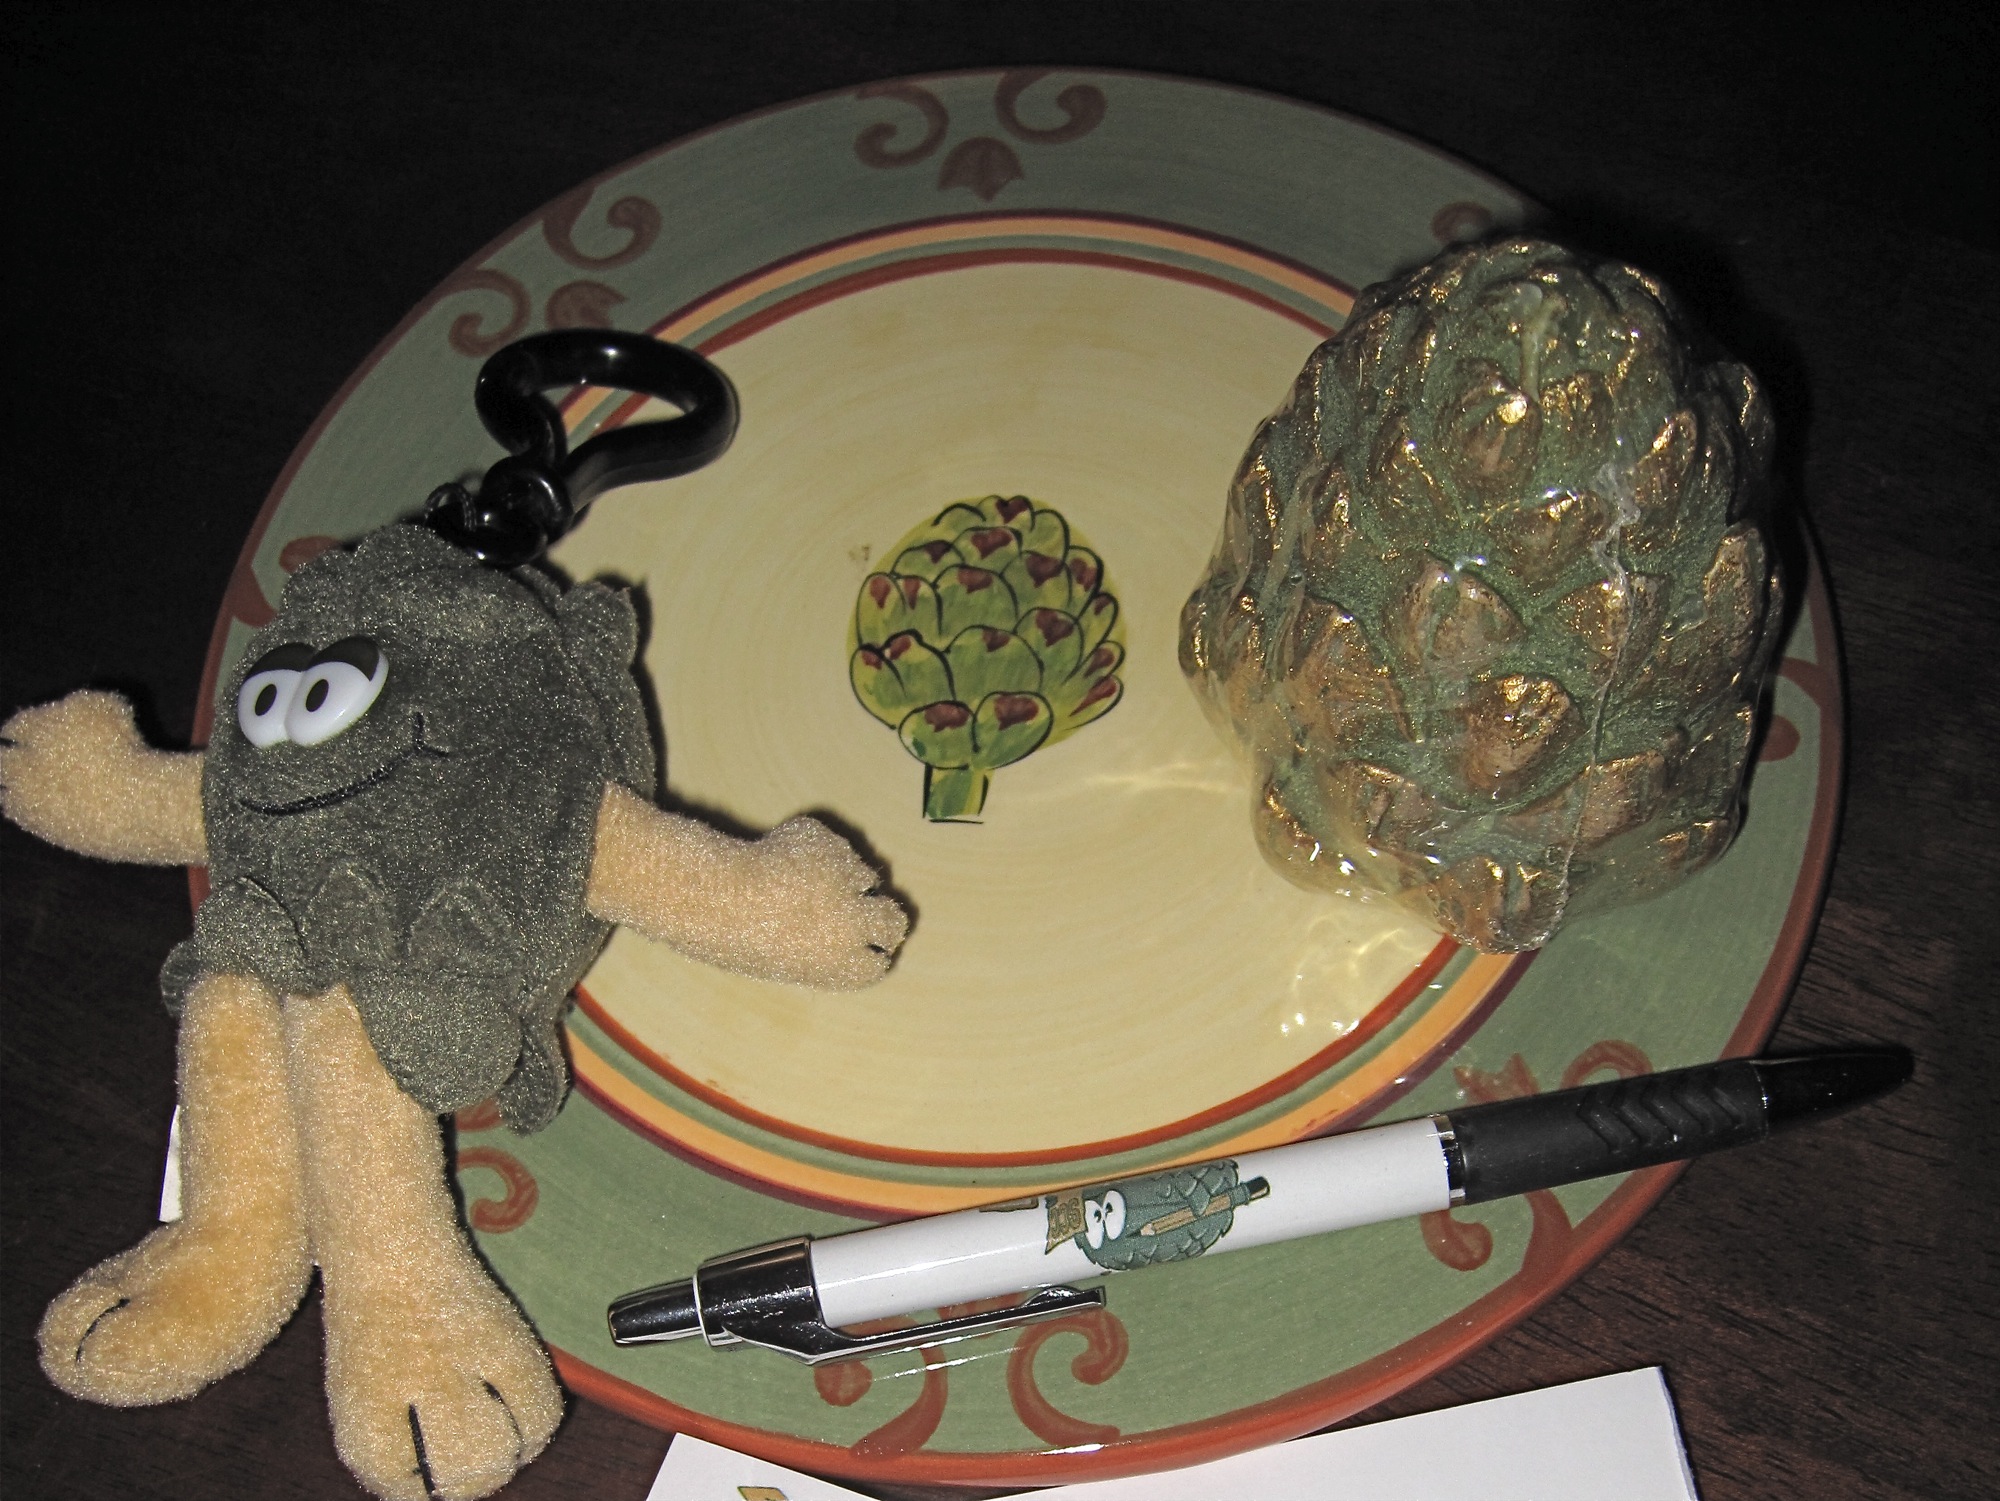
art, carving, dishware